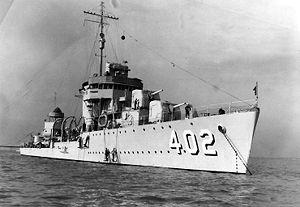
La bataille navale de Casablanca était une série d'engagements navals livrés entre les navires de l'United States Navy couvrant l'invasion de l'Afrique du Nord et des navires de l'État français défendant la neutralité du Protectorat français du Maroc conformément à l'Armistice du 22 juin 1940 signé à Compiègne pendant la Seconde Guerre mondiale.